Cimber (airline)

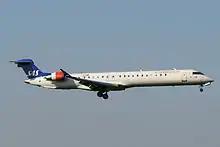
Cimber Bombardier CRJ900 operated for Scandinavian Airlines

Cimber Sterling went bankrupt on 3 May 2012. At that point, the airline had been flying to up to 30 destinations daily, primarily in Northern and Eastern Europe from Copenhagen Airport, on behalf of Scandinavian Airlines, with four Bombardier CRJ-200 aircraft. This arrangement was extended by the curator, law firm Kromann Reumert, to 16 May, as it was profitable.